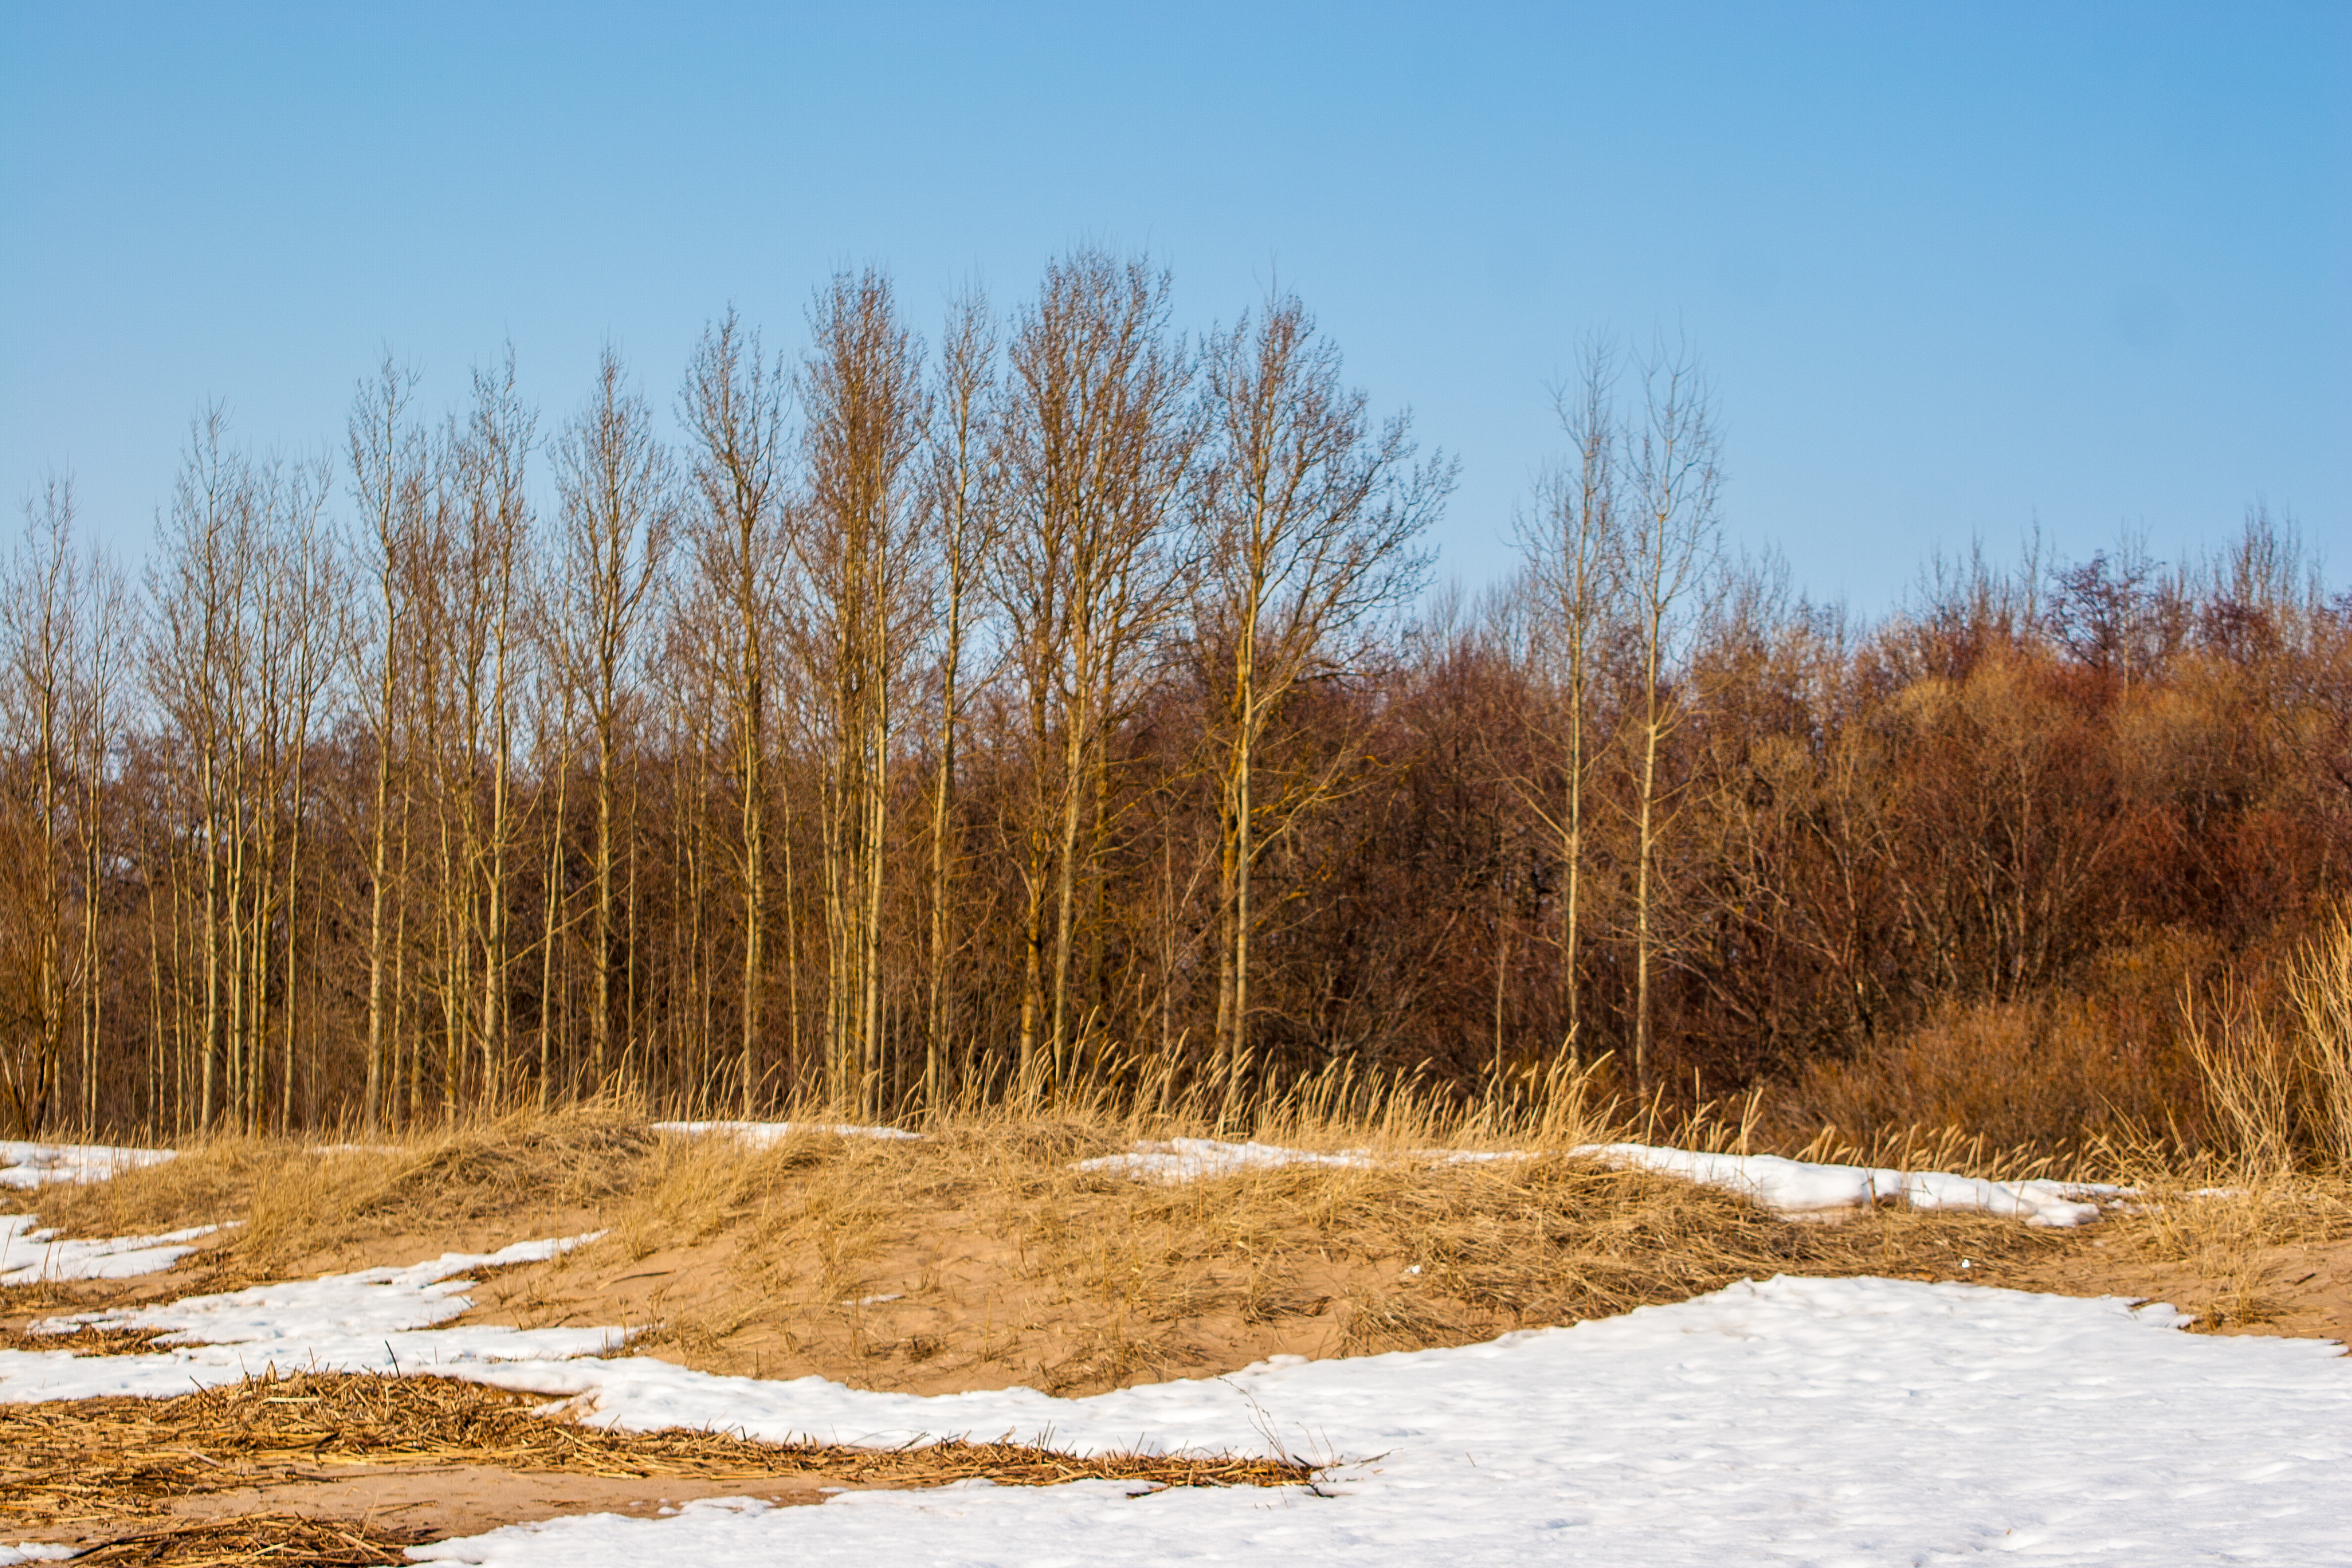
images, sky, plant, snow, natural landscape, branch, wood, tree, vegetation, sunlight, twig, larch, biome, grass, woody plant, freezing, bank, landscape, plain, grassland, road, rural area, grass family, waterway, lacustrine plain, trunk, horizon, frost, forest, wetland, field, hill, prairie, winter, wildlife, pasture, soil, reflection, marsh, steppe, conifer, nature reserve, woodland, bog, pond, fen, tundra, floodplain, rock, shrubland, grove, deciduous, salt marsh, pine family, evening, plant stem, trail, shrub, autumn, river, ice